COVID-19 pandemic in Utah

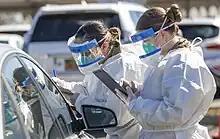
Utah hospitals set up drive-through testing stations.

On March 19, City Creek Center announced that it would close, and Salt Lake County banned gatherings of more than 10 people for 30 days. On March 20, the state announced that it intended to postpone the deadline for filing state taxes. University Health announced that it will offer drive-up assessments; it had already set up drive-up testing stations. On March 22, the first fatality in Utah occurred. The victim was a man in his 60s who had tested positive the previous day and had a history of respiratory difficulties.